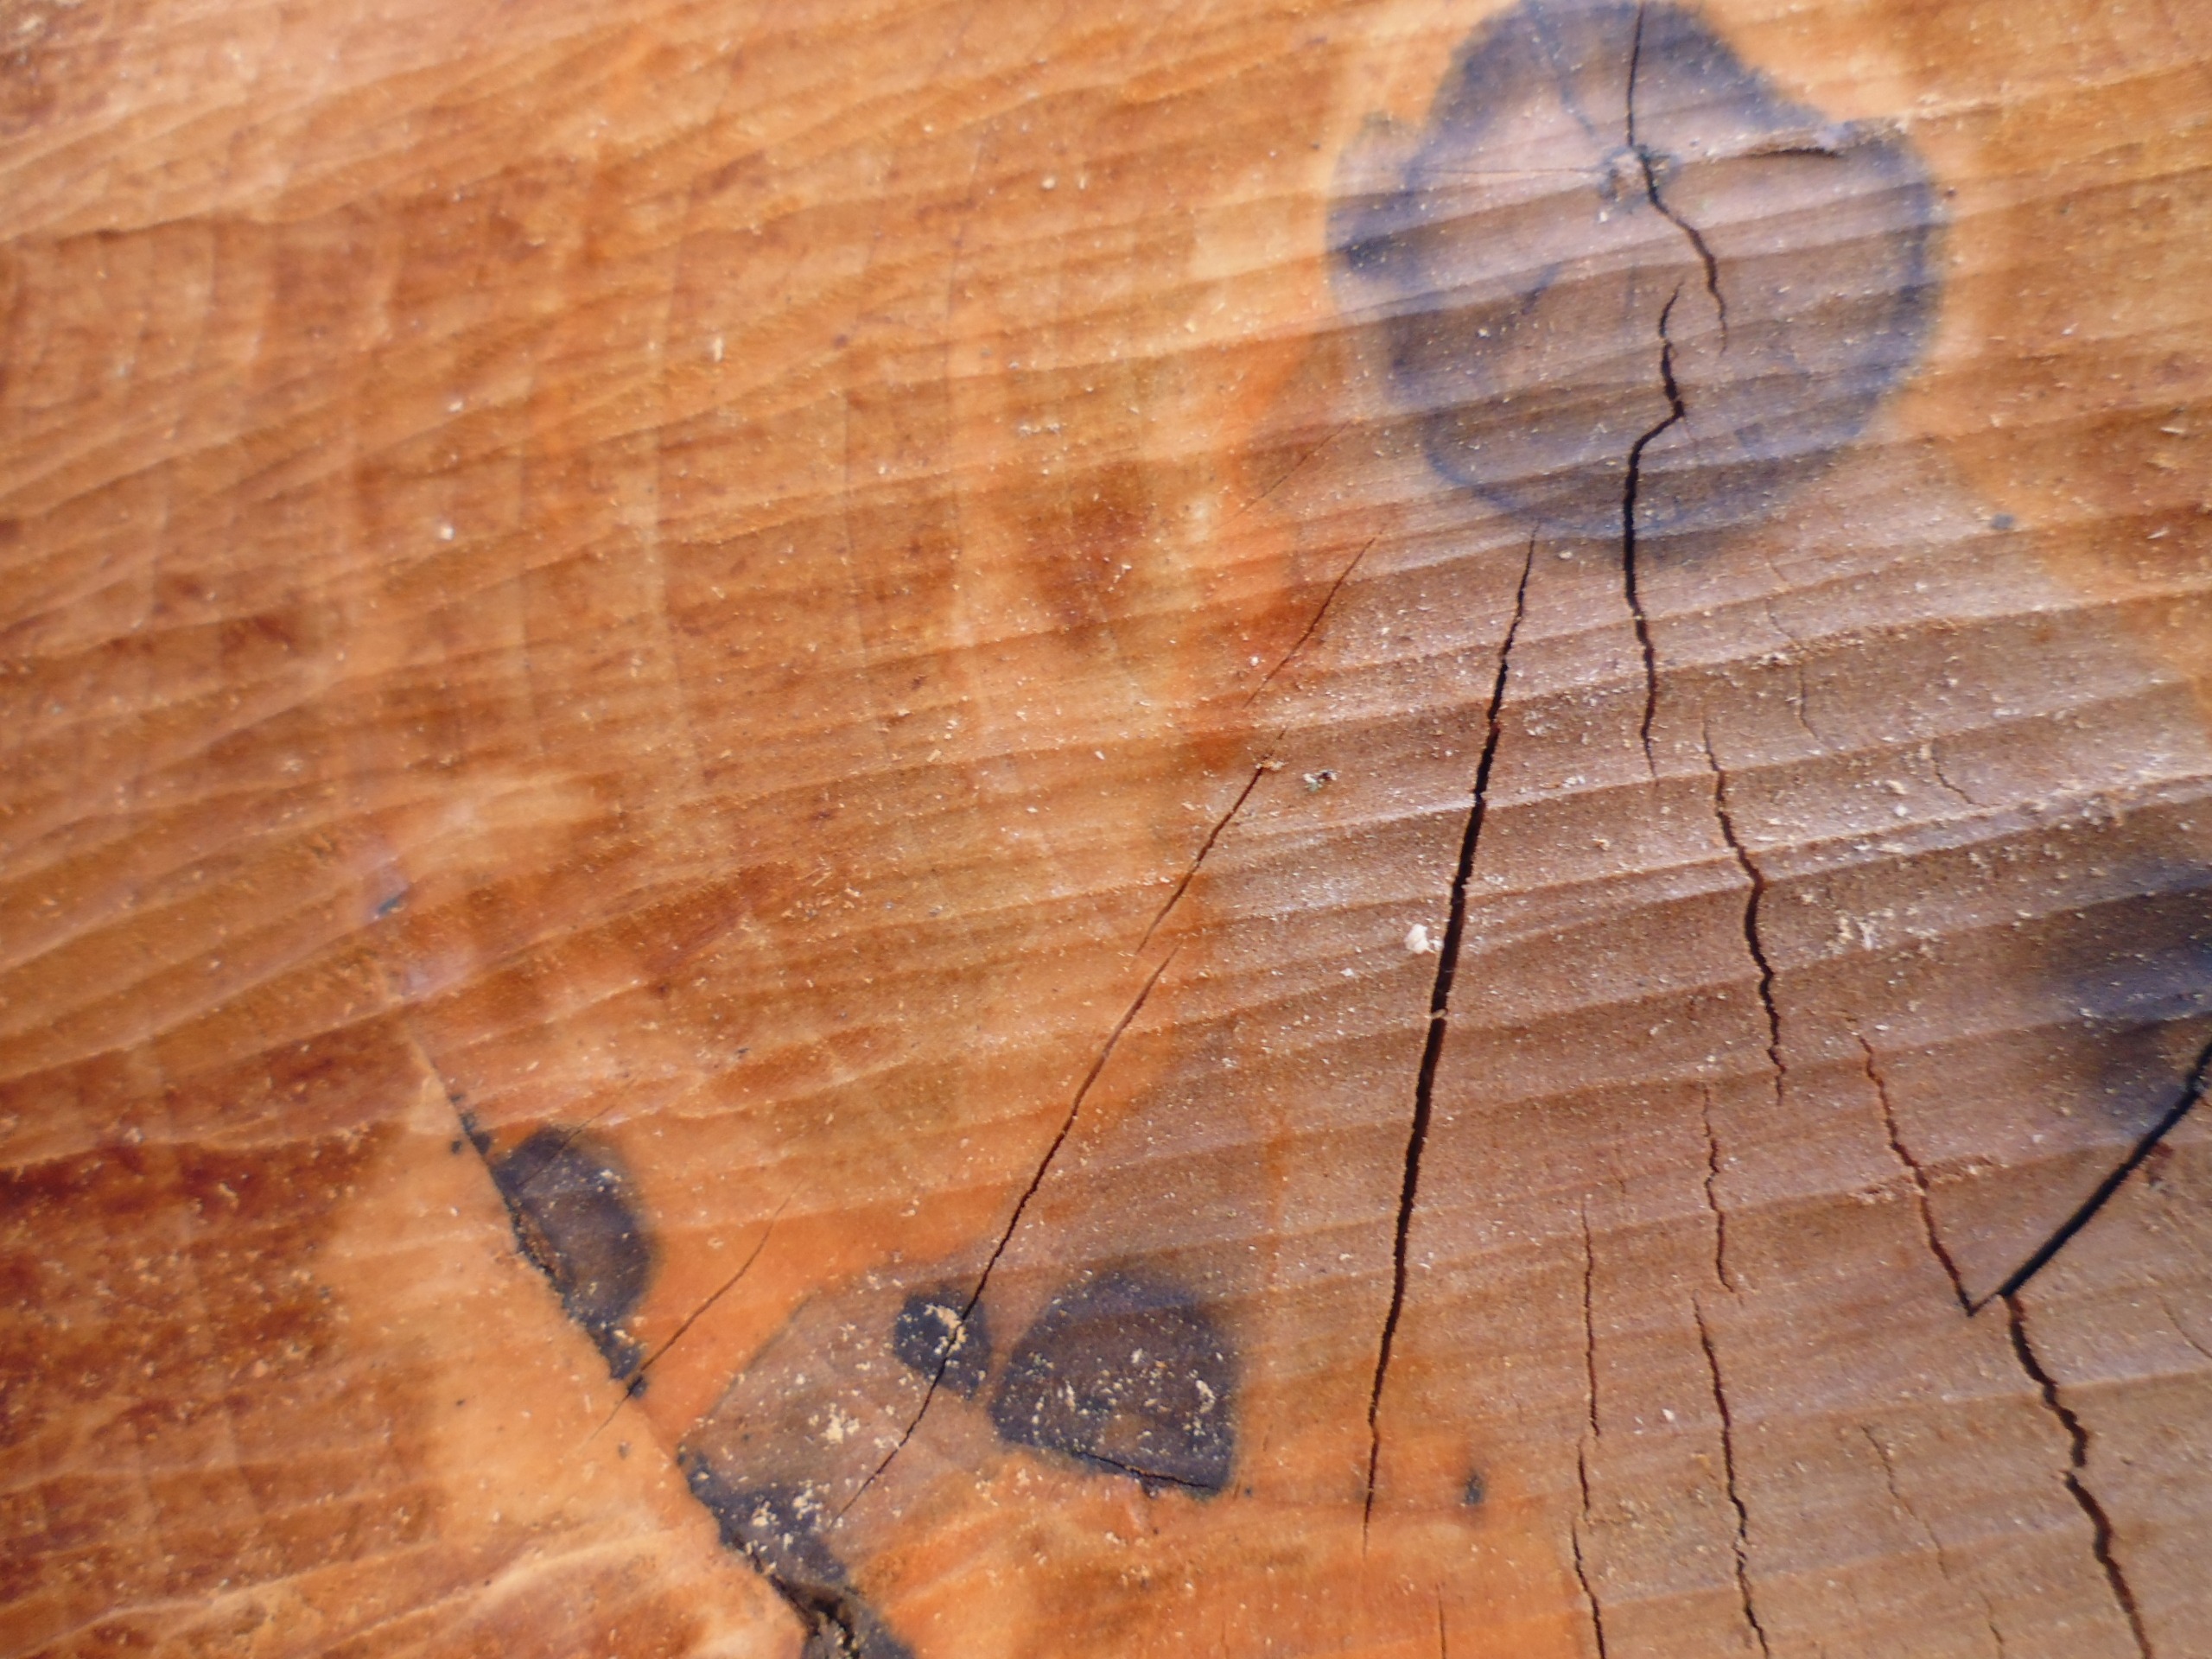
hand, tree, nature, rock, wood, texture, leaf, floor, trunk, wall, soil, close up, hardwood, carving, shape, annual rings, macro photography, flooring, tree pruning, hloz